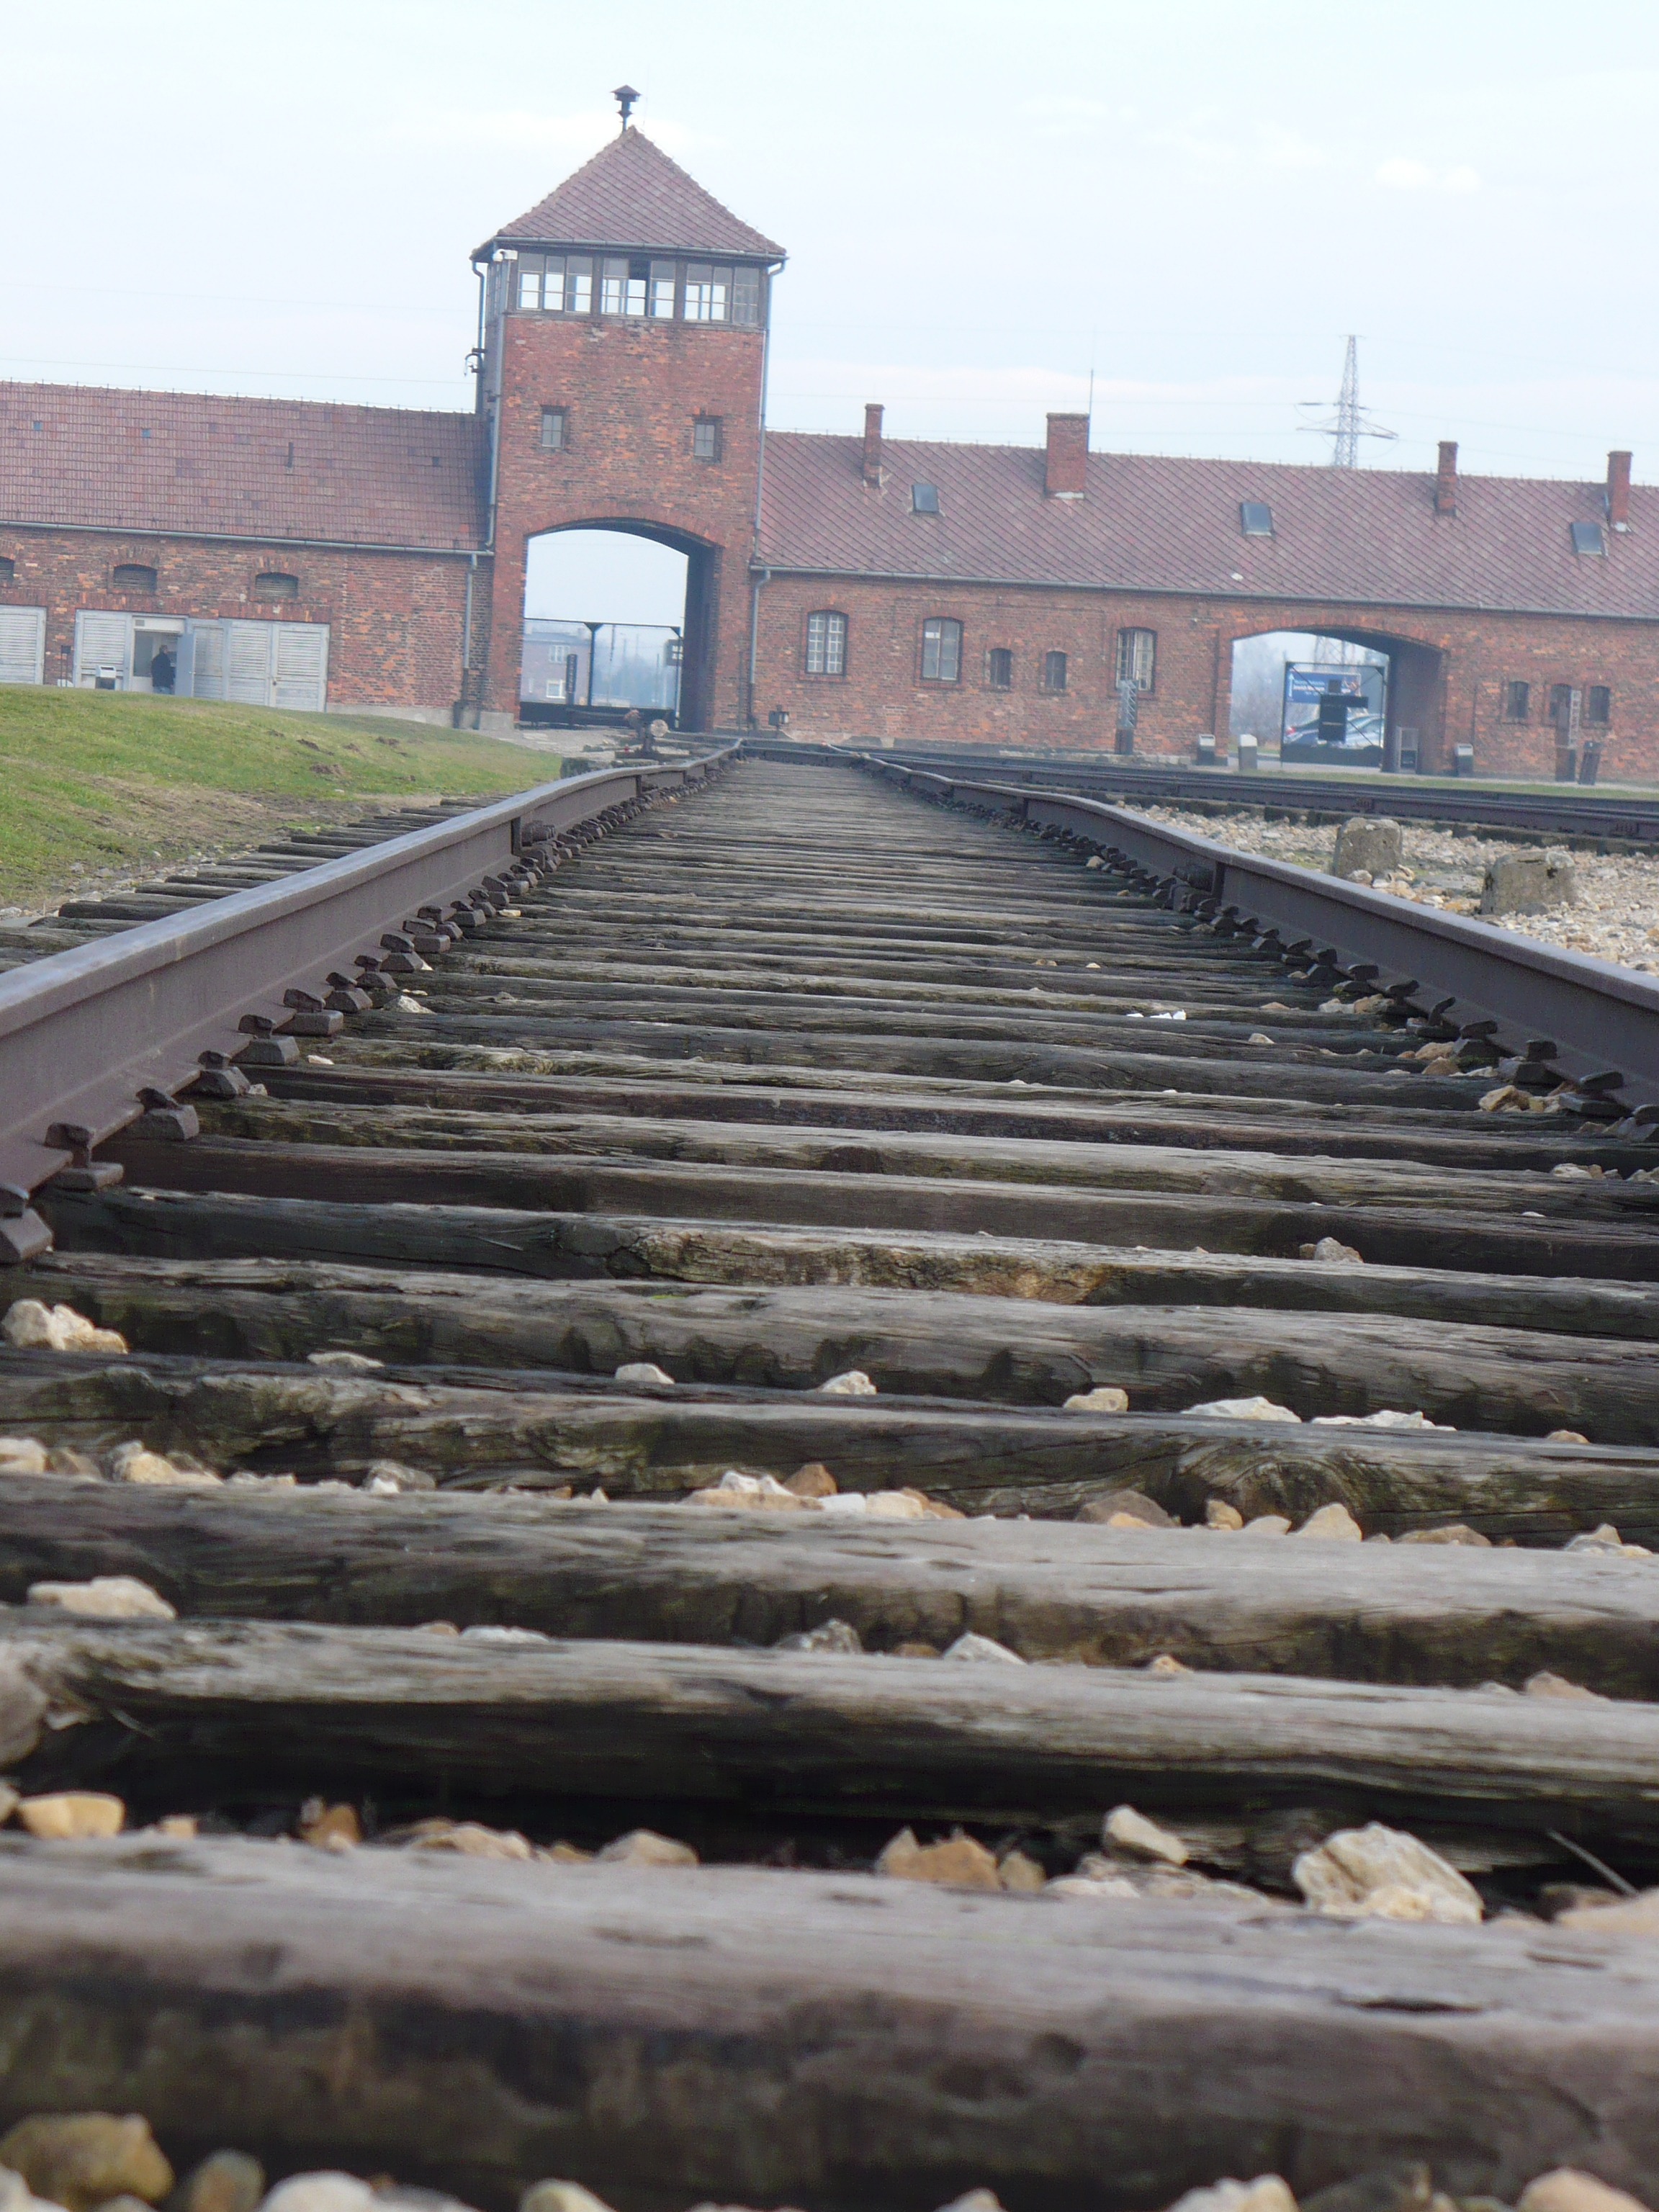
track, road, travel, transport, history, sorry, rail transport, ancient history, birkenau, at the end of, in the end